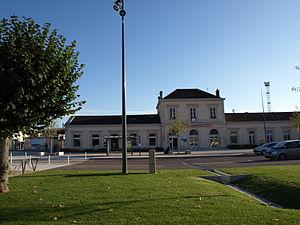
La gare de Vitry-le-François est une gare ferroviaire française de la ligne de Noisy-le-Sec à Strasbourg-Ville située sur le territoire de la commune de Vitry-le-François, sous-préfecture du département de la Marne, dans la région Grand Est.
Vitry-le-François est une commune de l'Est de la France, située dans le département de la Marne, dont elle est l'une des sous-préfectures, en région Grand Est.